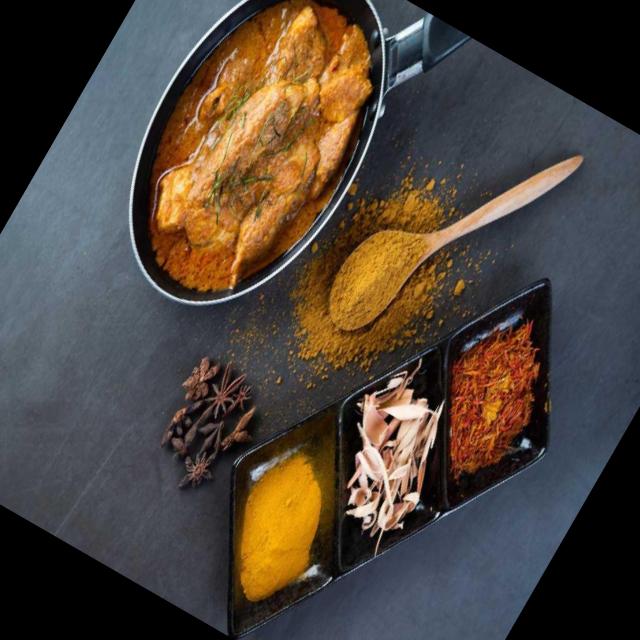
Dish: chicken_curry